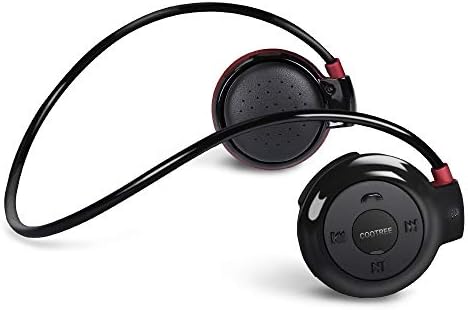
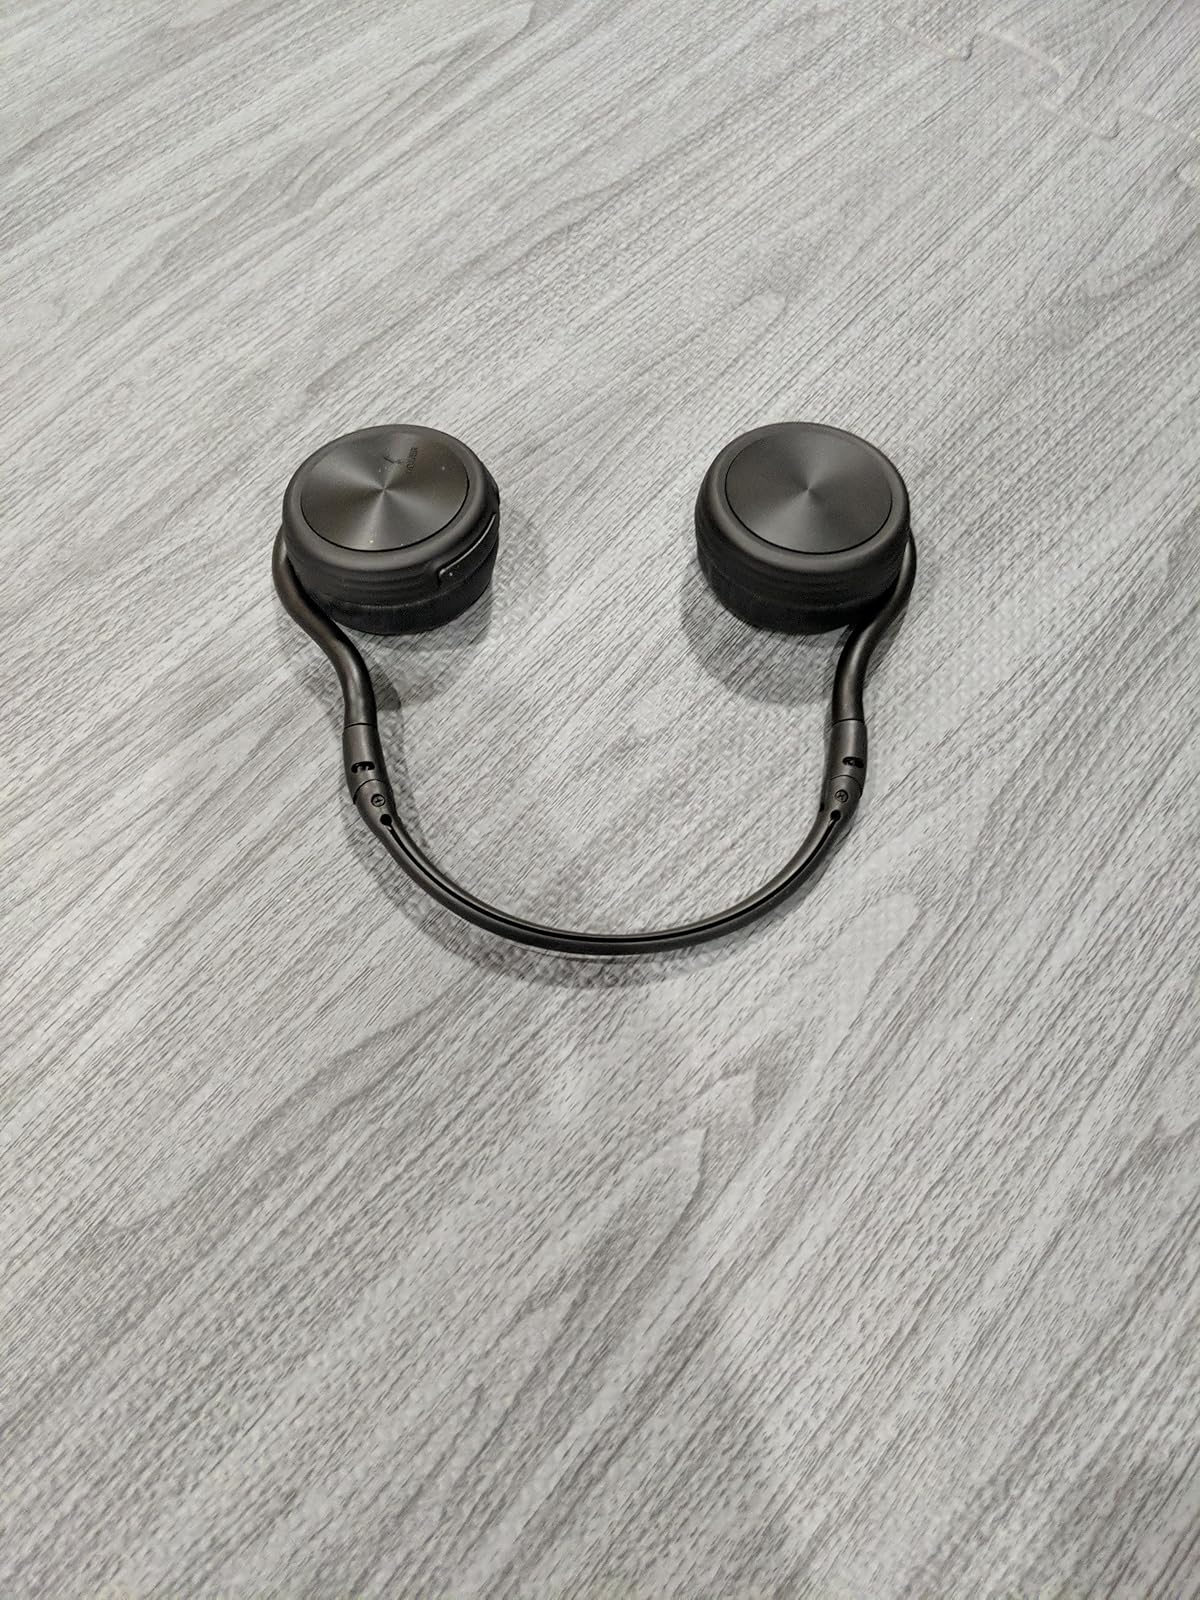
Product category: headphones
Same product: no